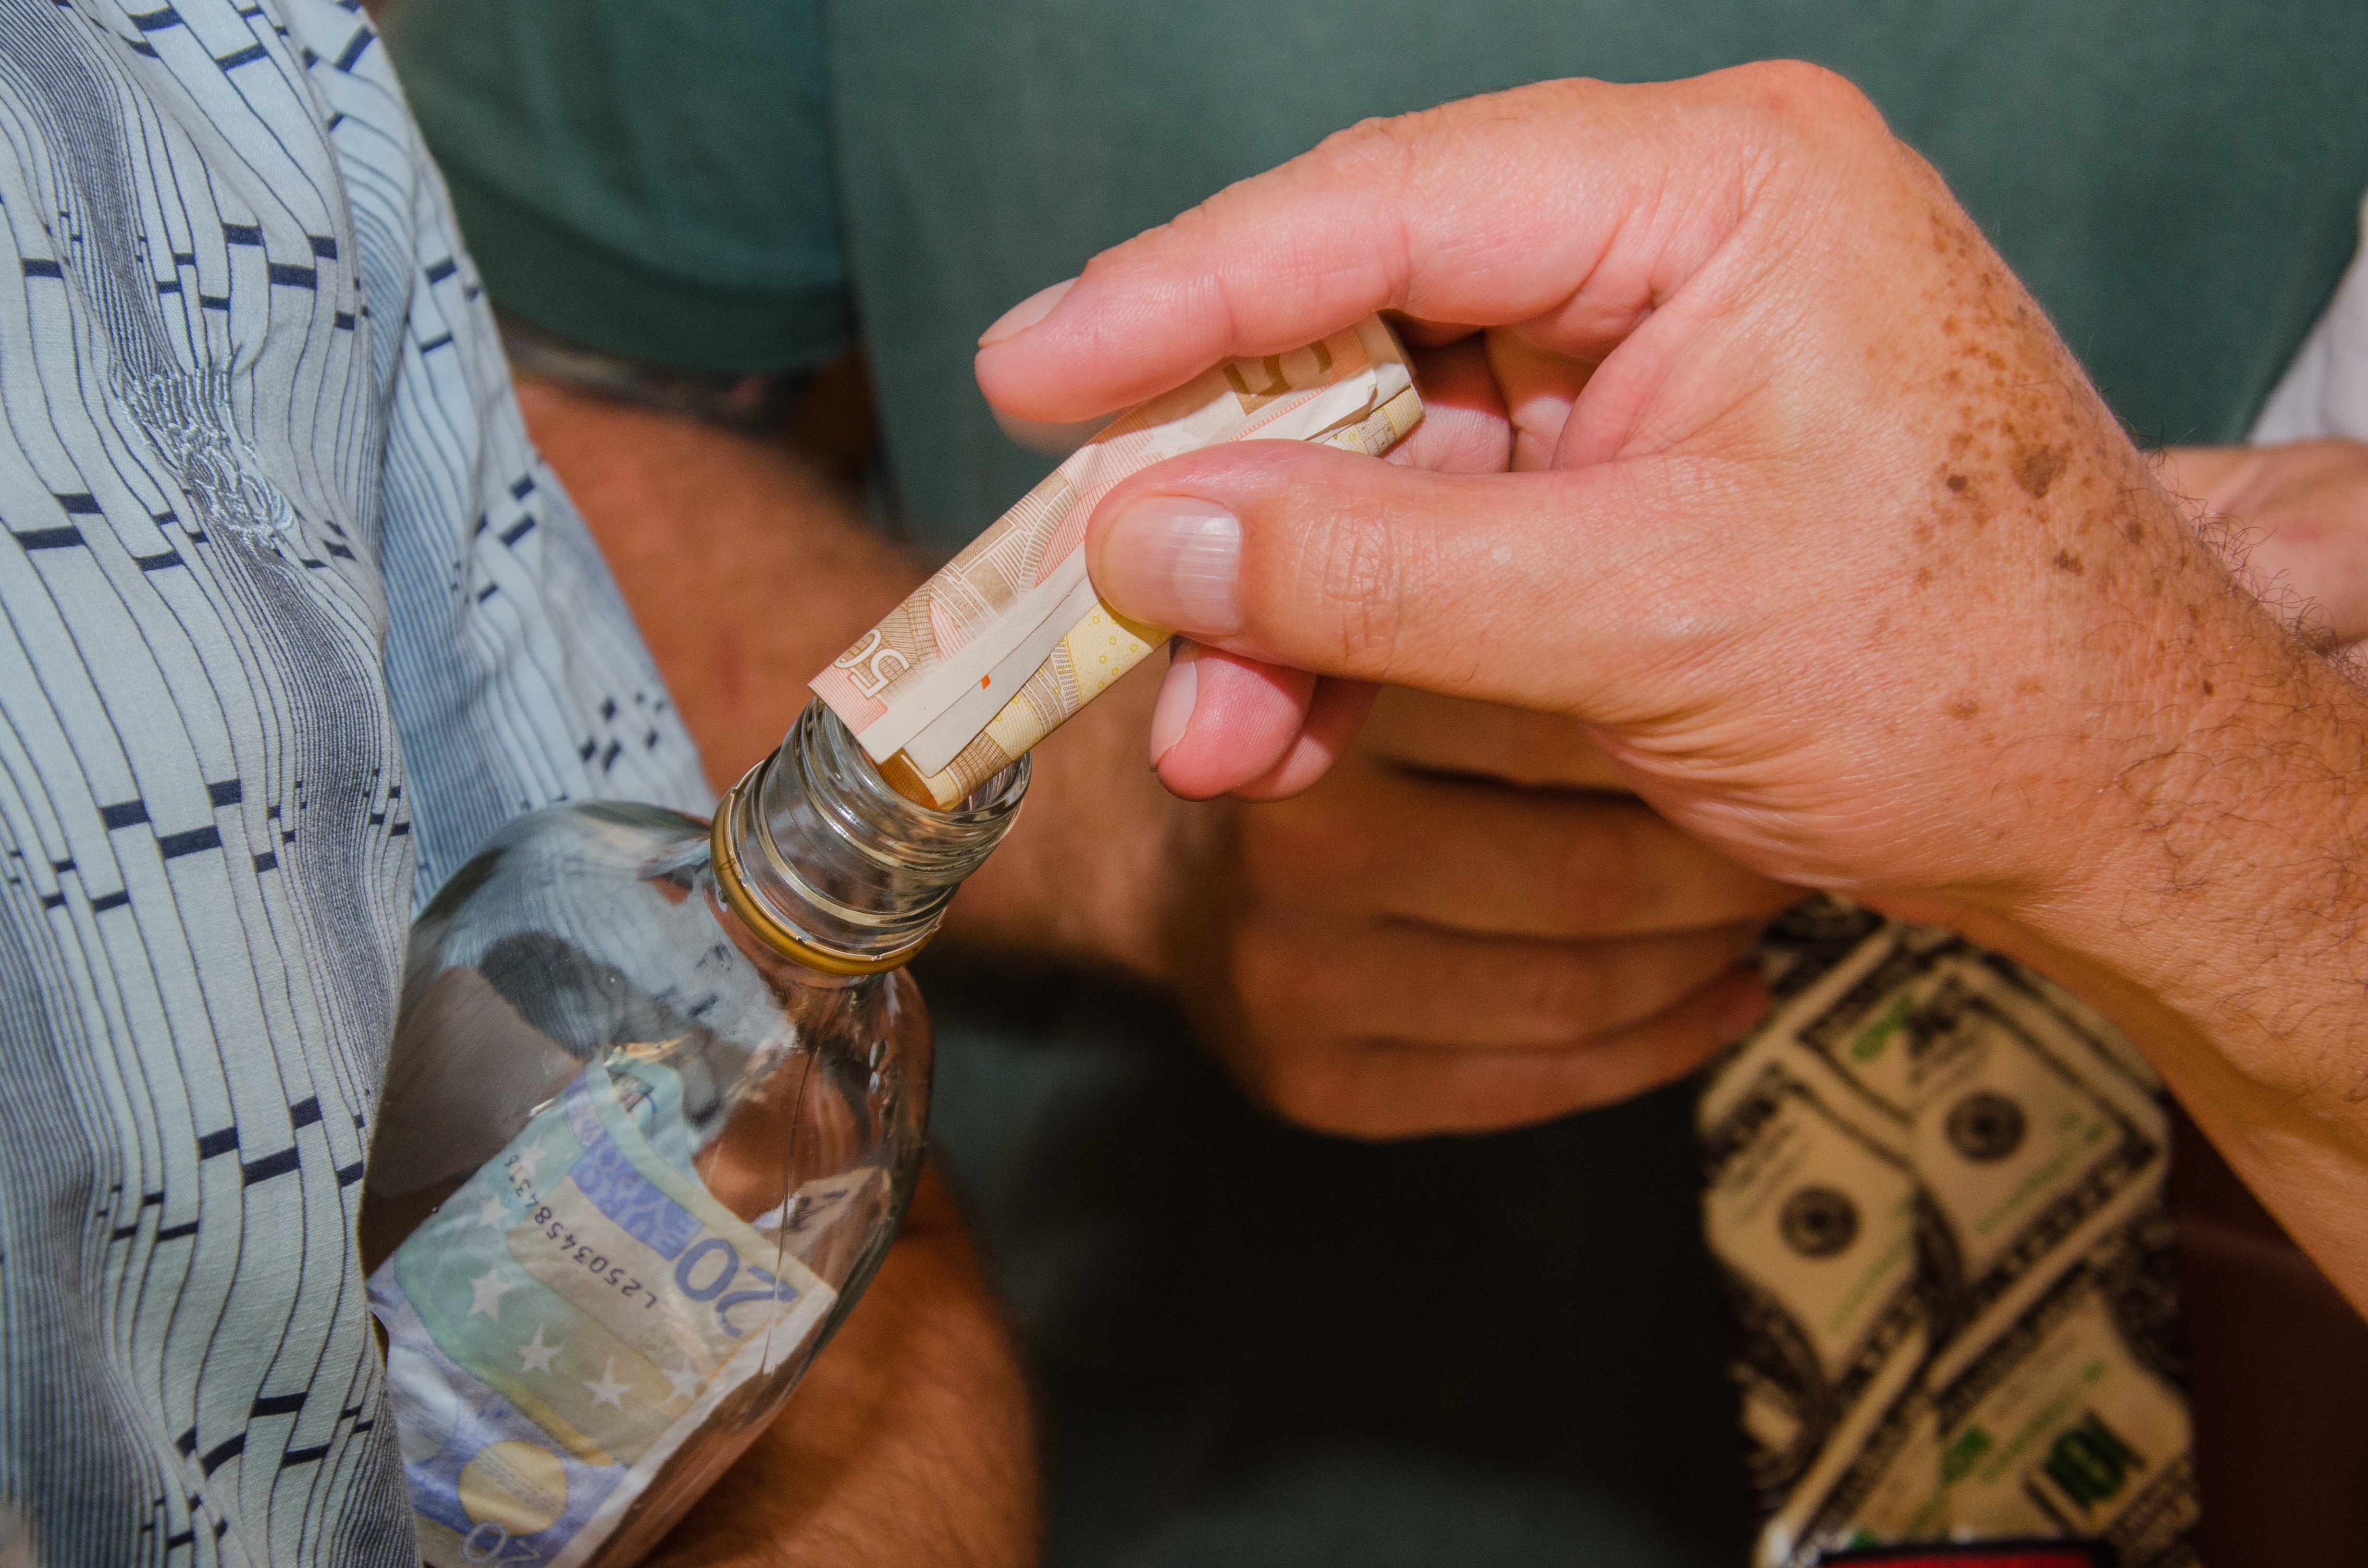
hand, finger, tattoo, money, bottle, arm, design, carving, donation, sense